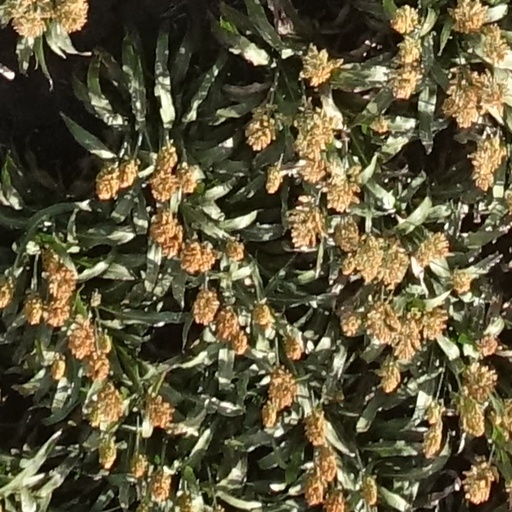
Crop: sorghum